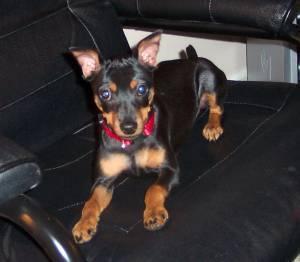
miniature pinscher